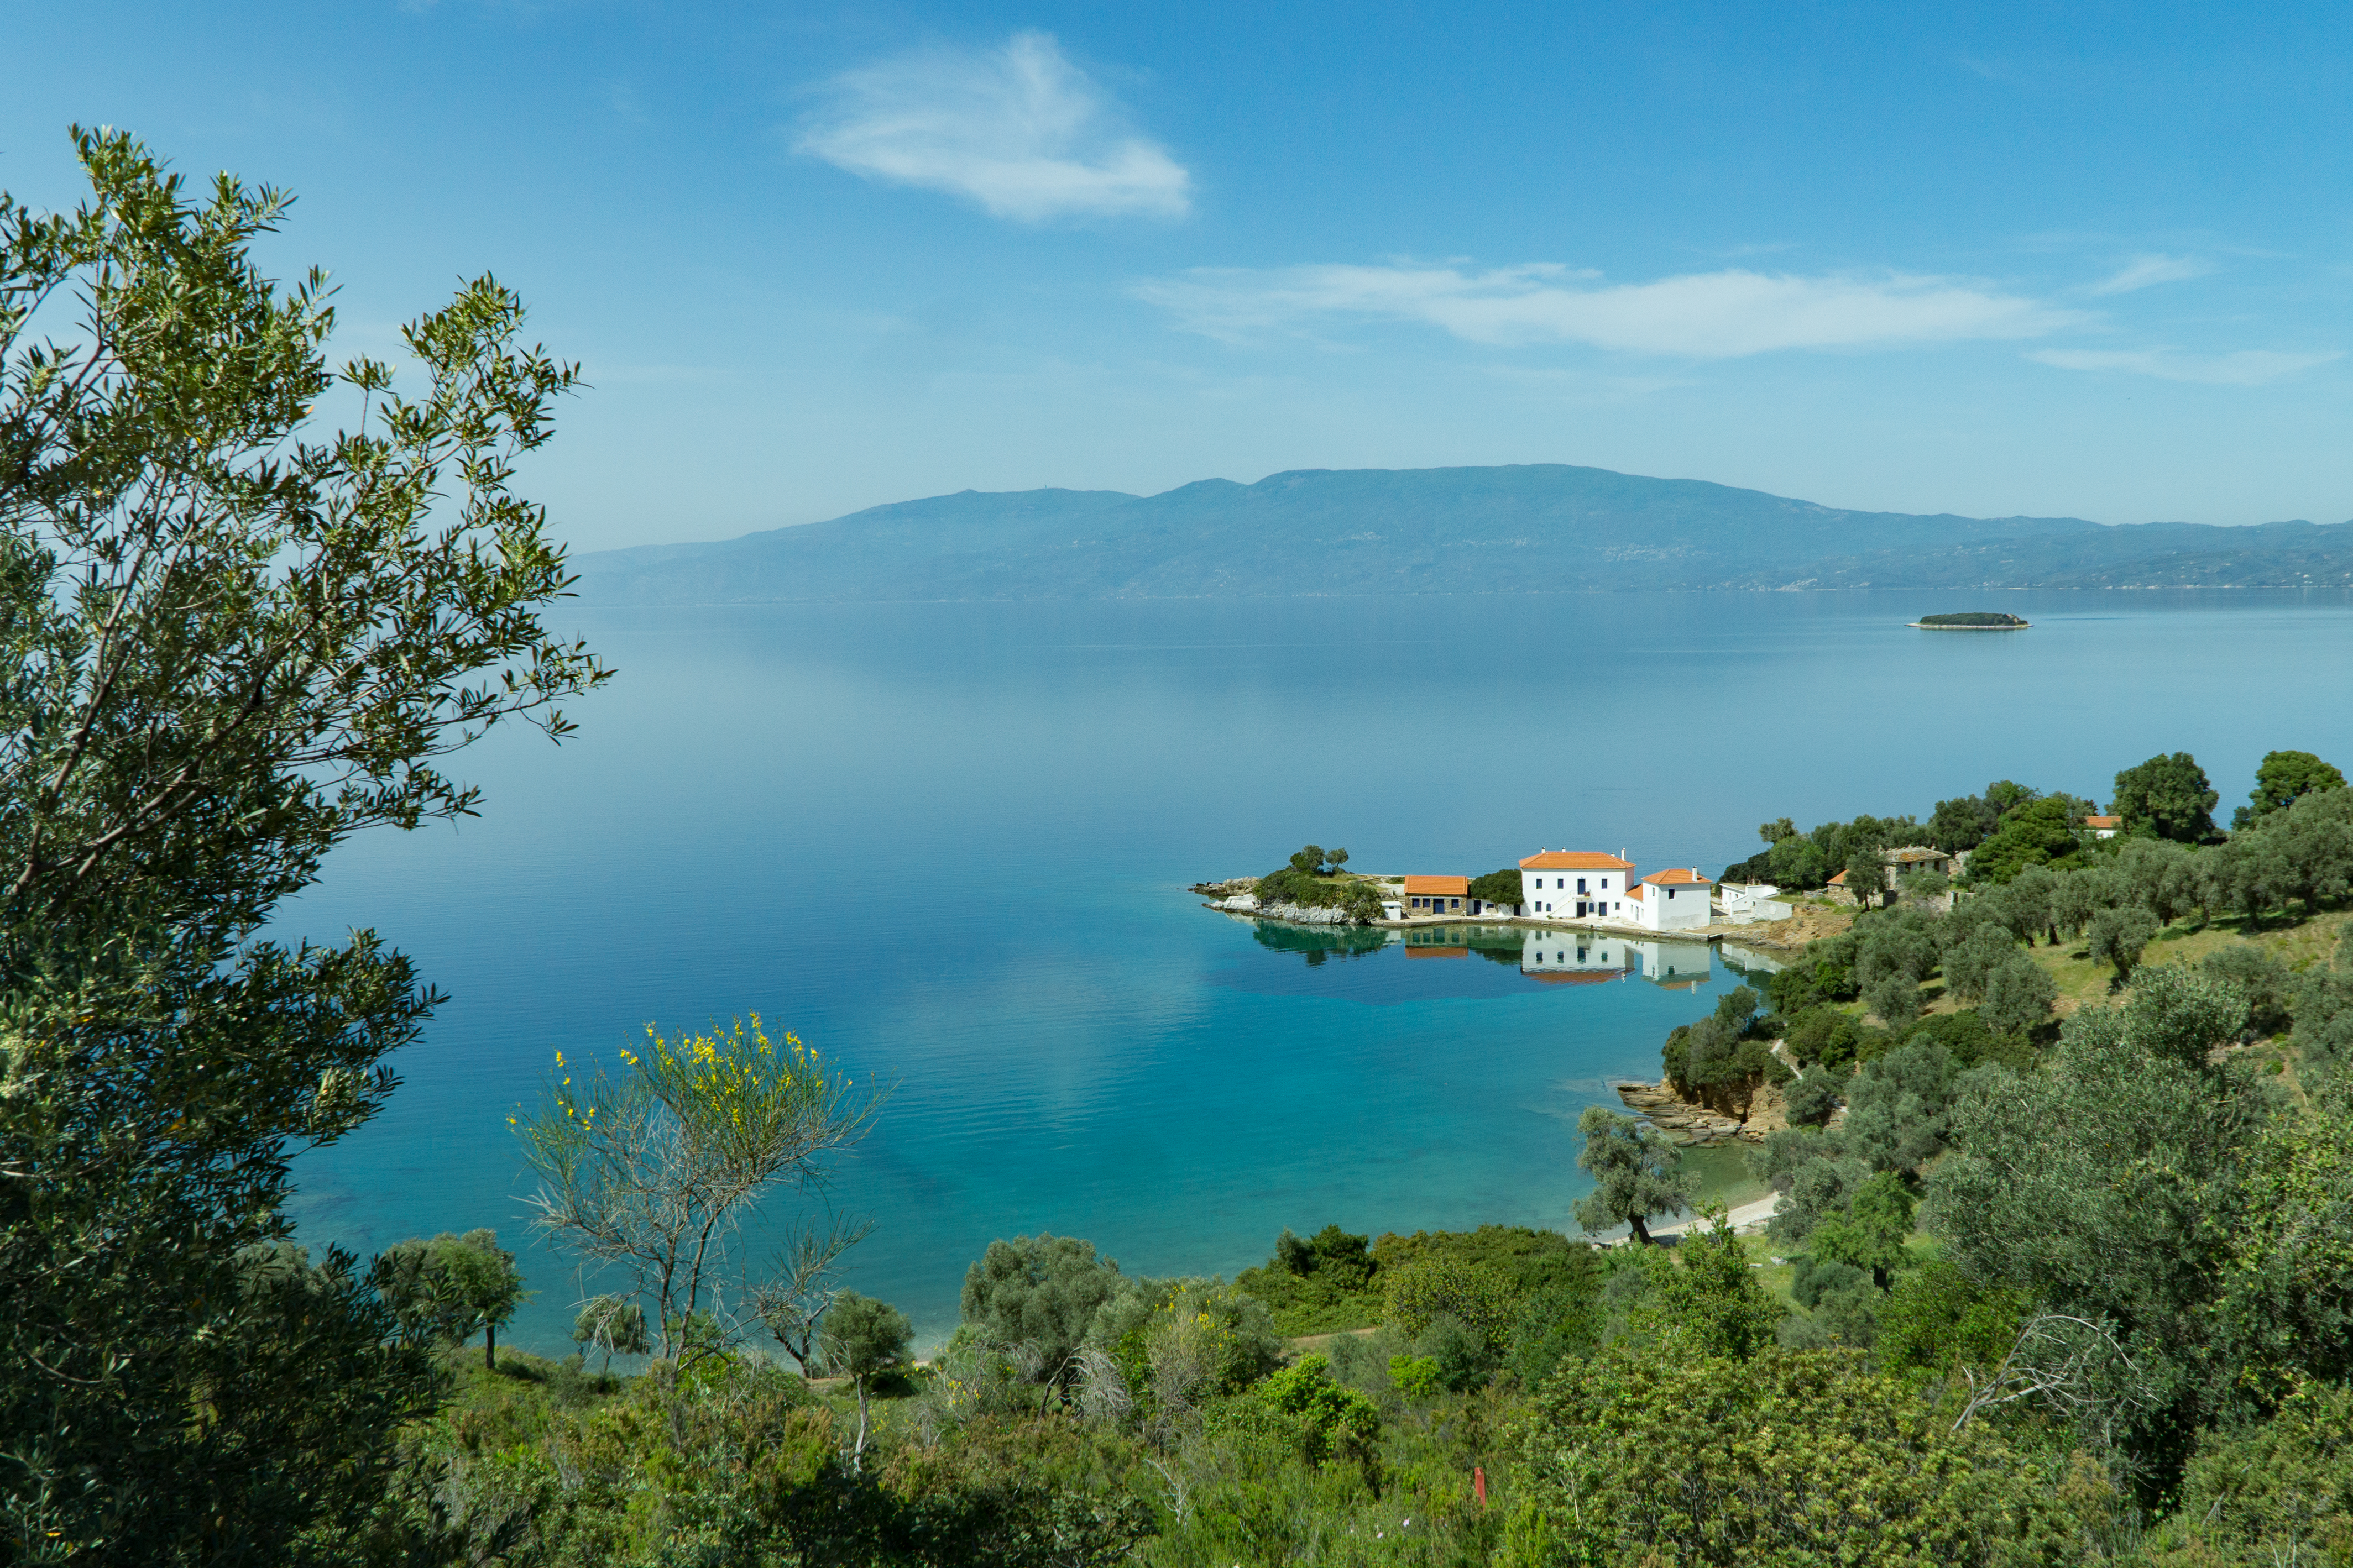
landscape, sea, coast, ocean, mountain, shore, lake, summer, idyllic, cove, bay, island, reservoir, body of water, trees, houses, loch, blue skies